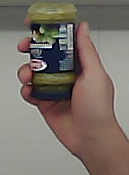
Product: barilla_pesto